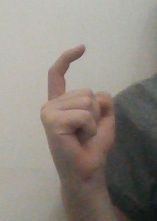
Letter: ra